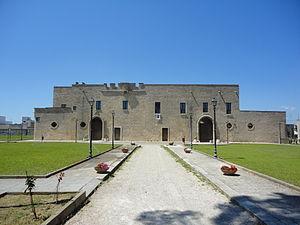
Collepasso est une commune italienne de la province de Lecce dans la région des Pouilles.